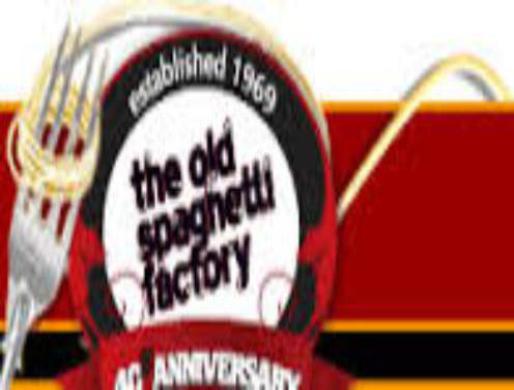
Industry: Food